Kelly Slater

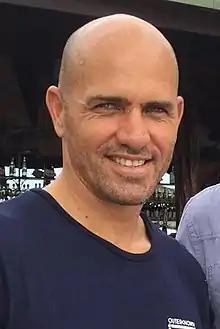
Slater in 2017

Robert Kelly Slater (born February 11, 1972) is an American professional surfer who has been crowned World Surf League champion a record 11 times. He is widely regarded as the greatest professional surfer of all time, and holds 56 Championship Tour victories. Slater won the Laureus World Sports Awards category of Action Sportsperson of the Year four times (2007, 2009, 2011, 2012). and Lifetime Achievement Award (2025). He is also the oldest surfer still active on the World Surf League, winning his 8th Billabong Pipeline Masters title at age 49.